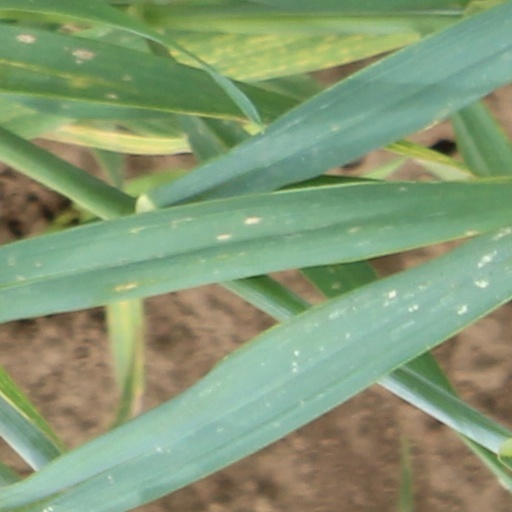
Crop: wheat